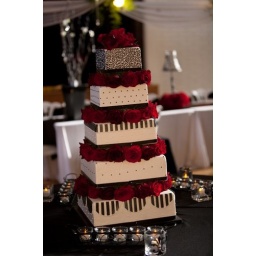
Inspired by the beautiful black &amp;amp; white decor at the reception